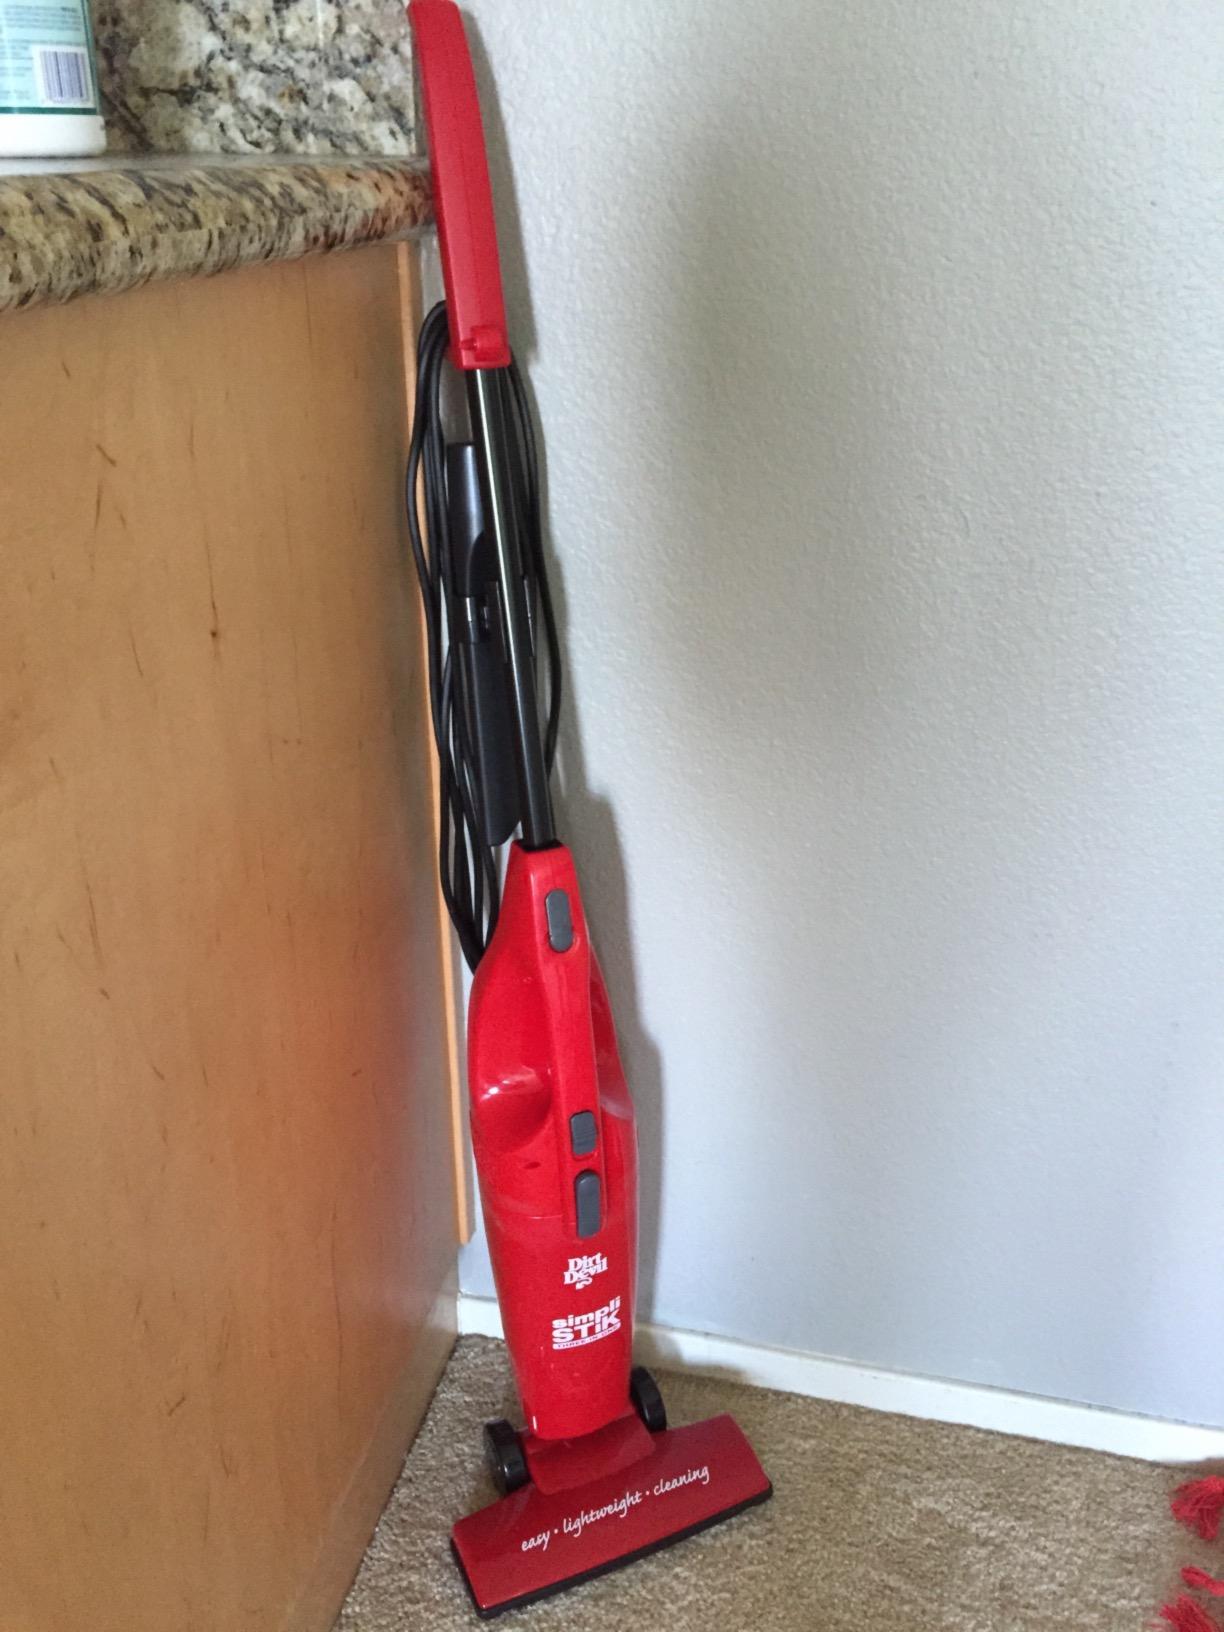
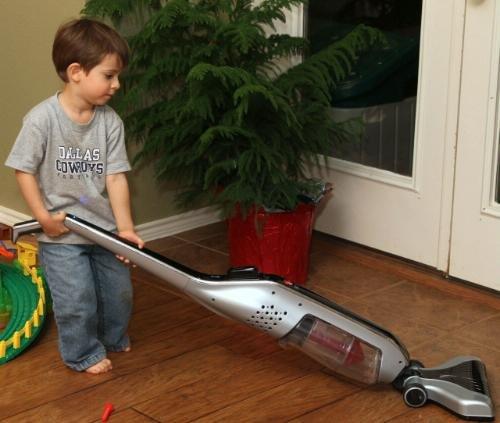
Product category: items_vacuum
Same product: no